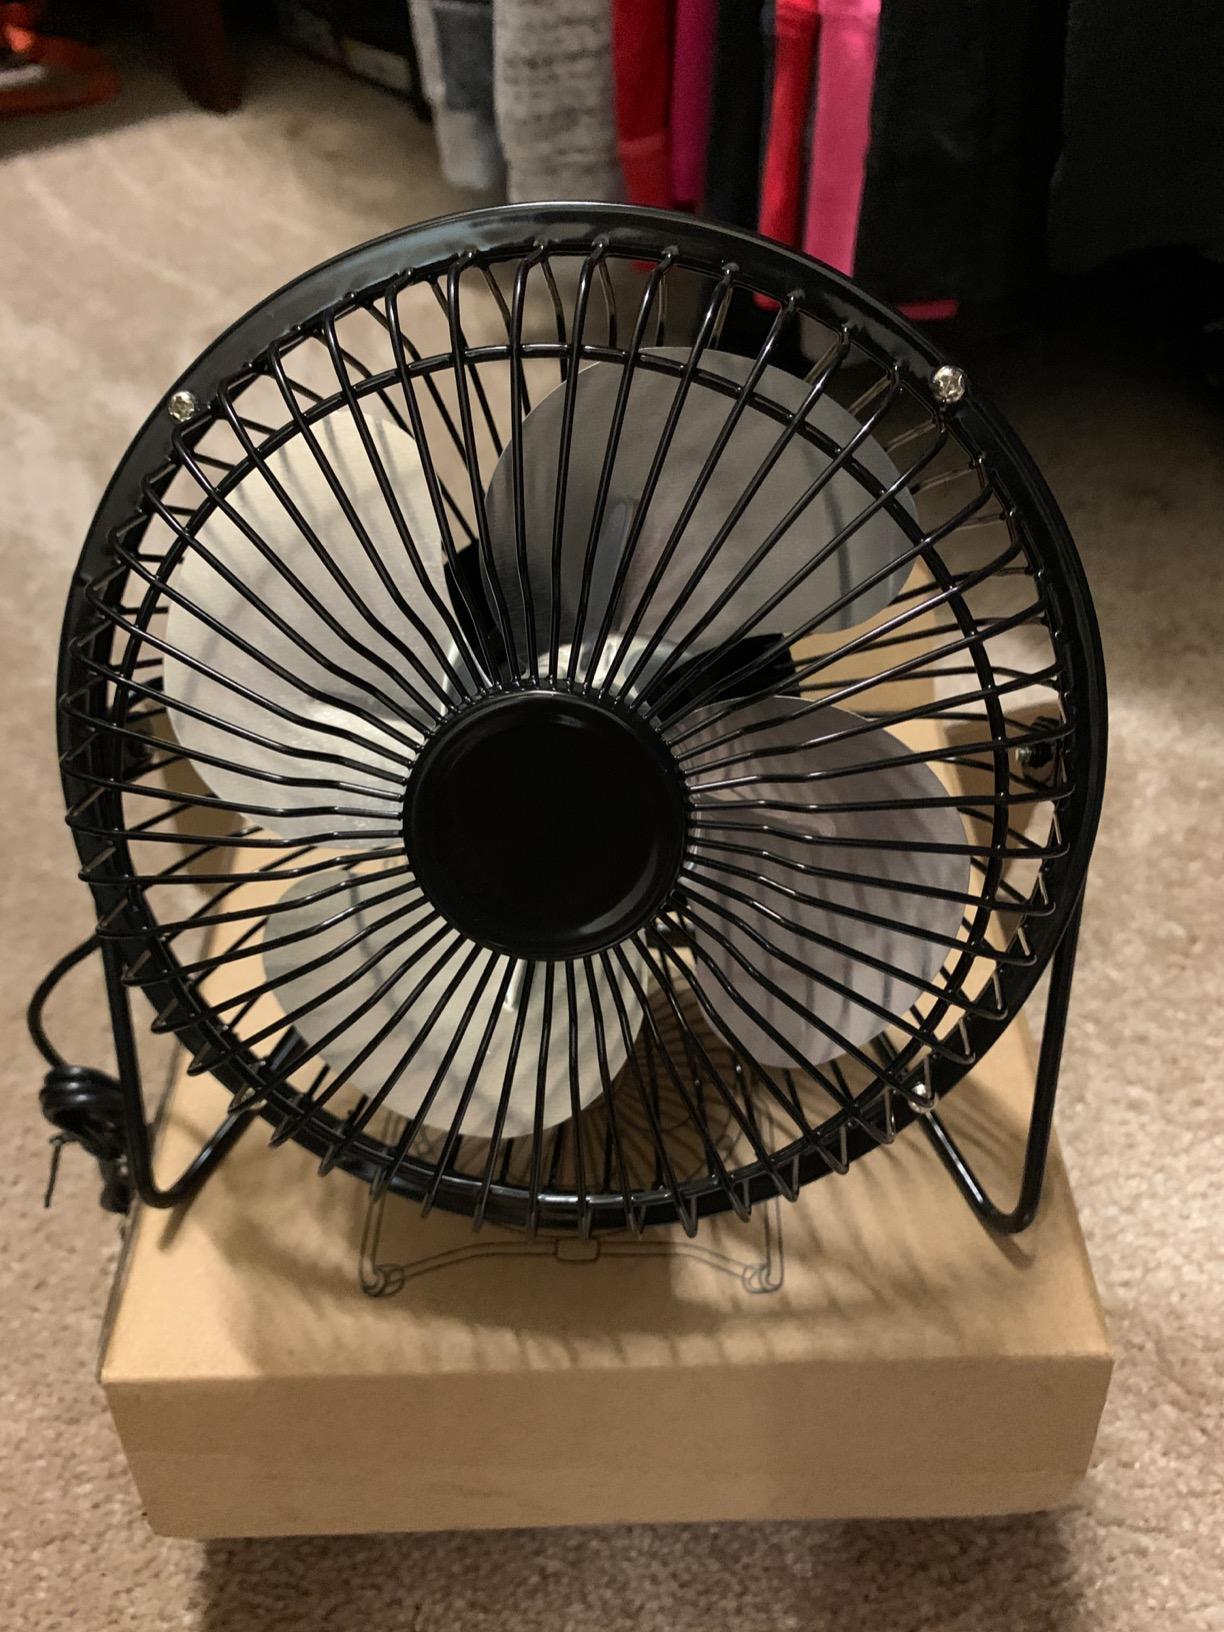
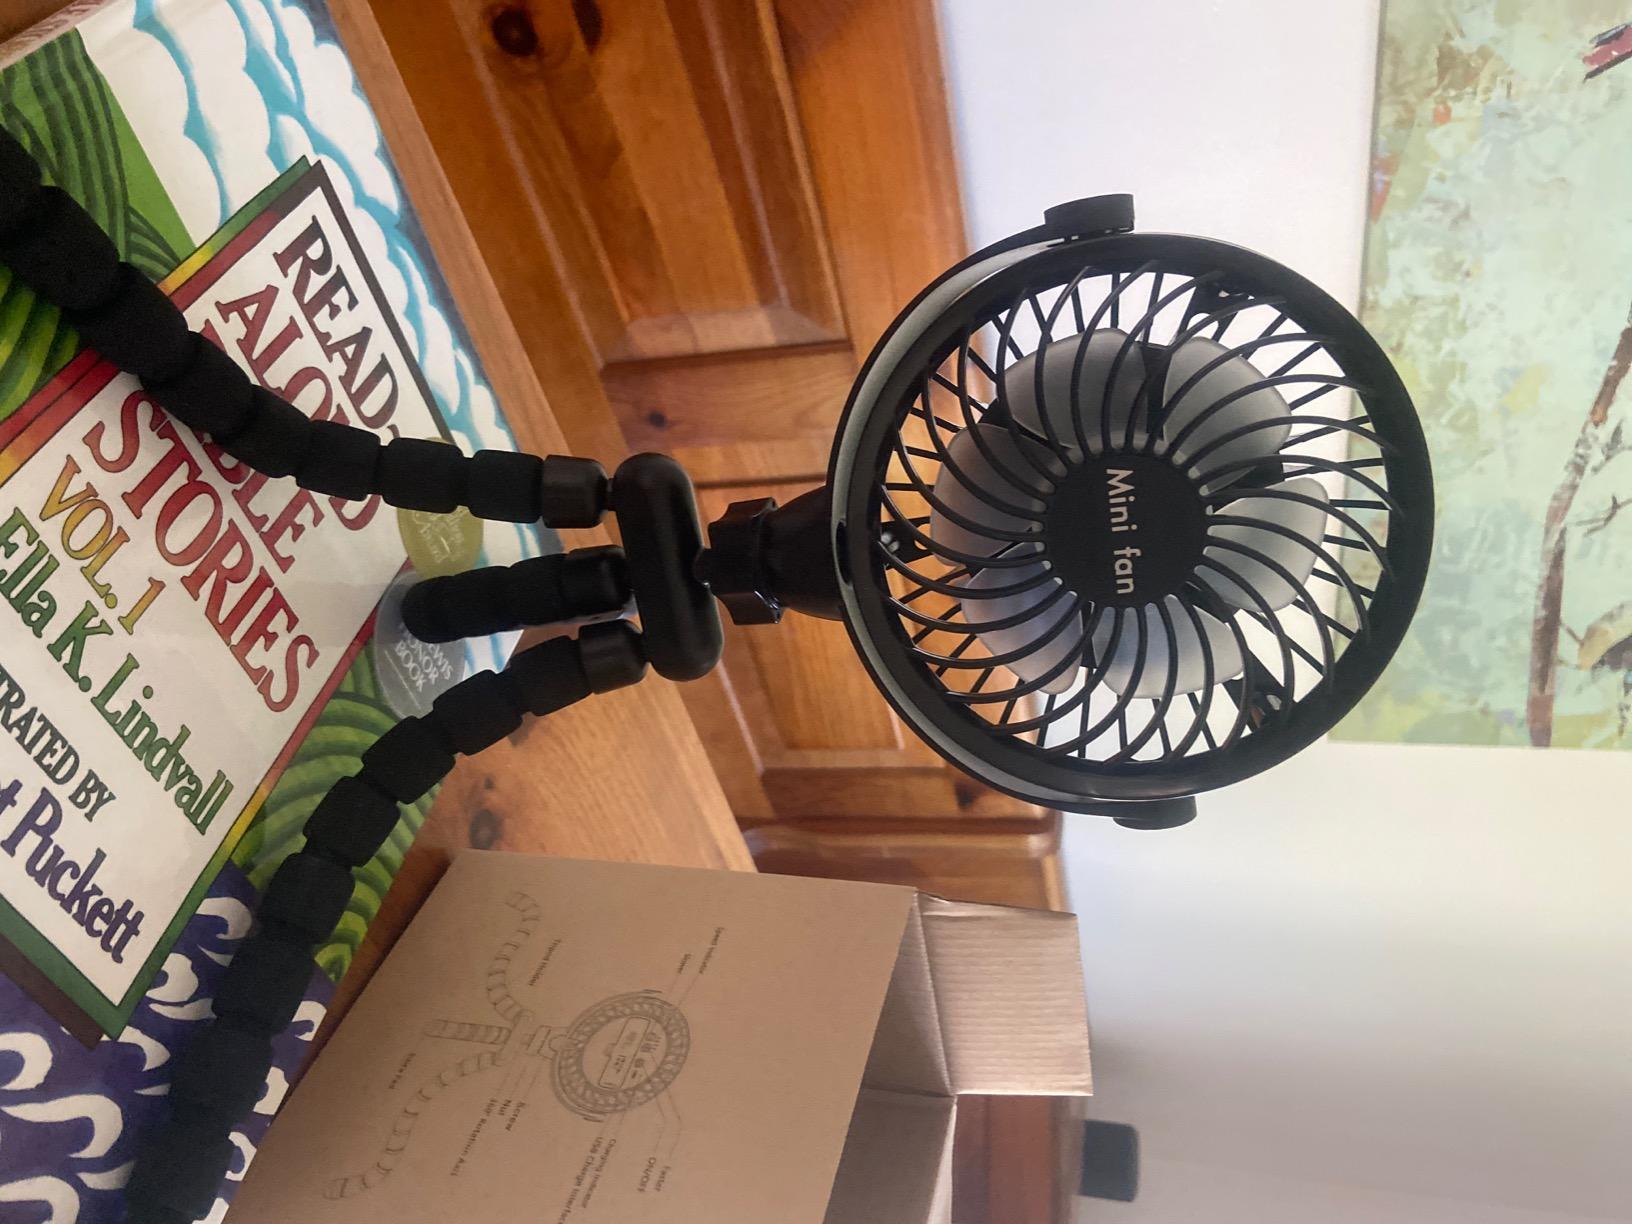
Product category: fan
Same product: no